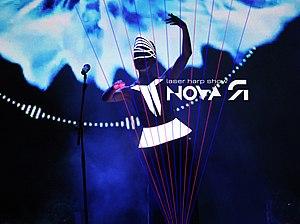
La harpe laser est un instrument de musique électronique où l'émission du son est contrôlée par les mains de l'instrumentiste interrompant le passage de faisceaux laser. L'interruption du faisceau laser déclenche un événement MIDI transmis à un synthétiseur.